St Bartholomew's Church, Tong

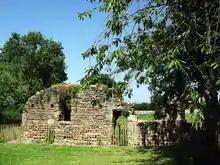
Remains of former almshouses from the south. St Bartholomew's Church, Tong, Shropshire.

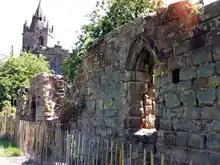
Remains of former almshouses from the north west corner.

The statutes list the constituents of the college. The five priests were to be secular clergy and, with the exception of the warden, they must not hold any other benefice. The warden was to preside over the college and to receive obedience from the other chaplains, as well as having cure of souls of both the college and the parishioners. There was also to be a sub-warden, a deputy elected by consensus who could be removed at will – unlike the warden, whose tenure of office was perpetual. There were to be two assistant clerics, serving at the behest of the warden, who might be in minor orders, as it was stipulated only that they be "in prima saltem tonsura constituti" – "at least instituted in their first tonsure." At the dissolution of the college in 1546 they were described as "laye men named deacons," which reflects a changed perception of minor orders. Finally there were to be 13 poor men, of whom seven must be seriously ill or severely disabled: "so weak and worn in strength that they can scarcely or never help themselves without the assistance of another." Once admitted and settled, they were not to be removed without good cause, which must be proved to the satisfaction of at least a majority of the five chaplains.